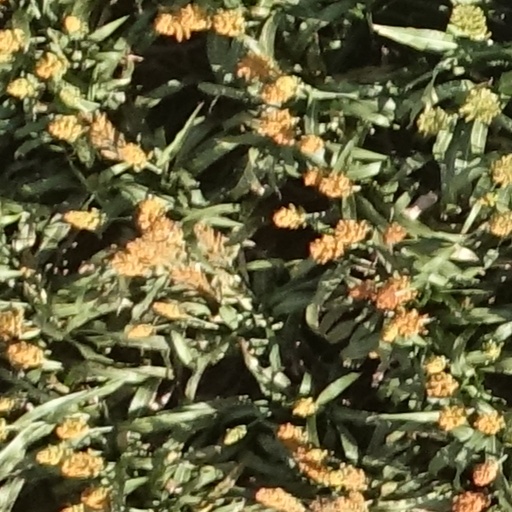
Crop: sorghum